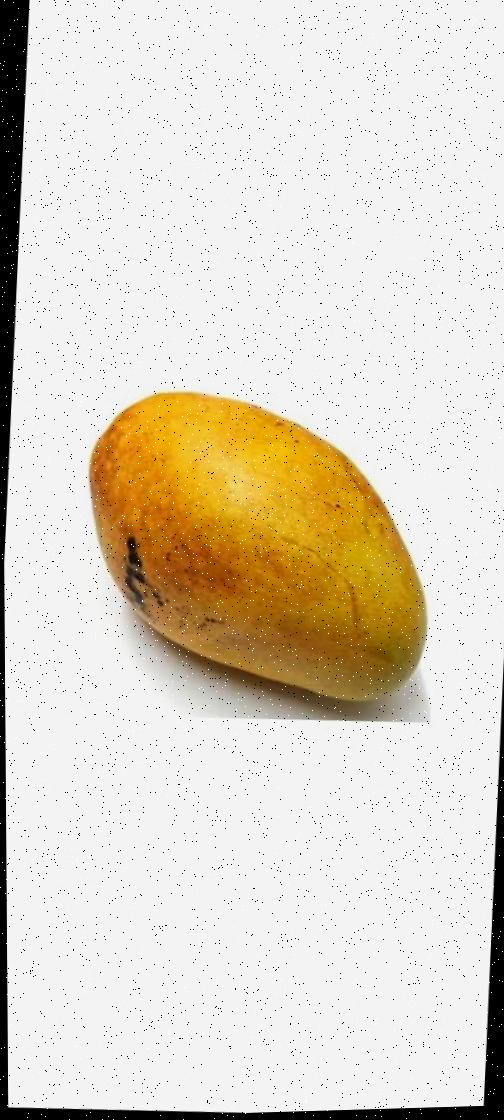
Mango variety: Bari-11